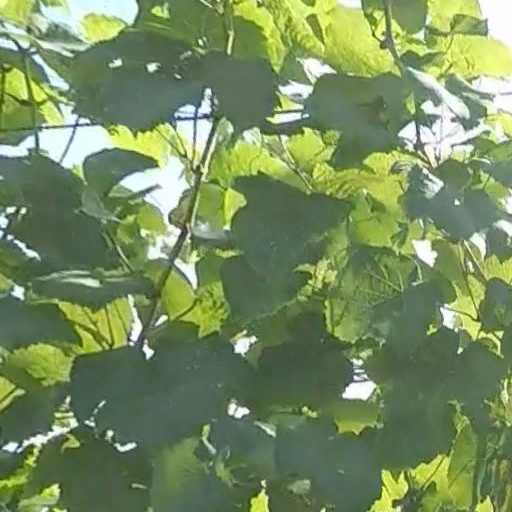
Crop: grape